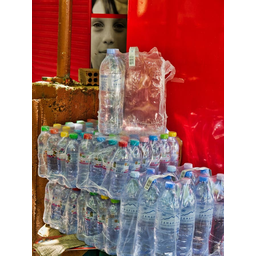
Label: plastic